Georg Grimm

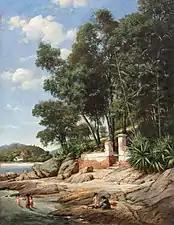
Cavalão Hill in Niterói (Gold Medal winner, 1884)

He was the son of a successful carpenter and was initially trained to follow his father into the trade. When they were hired to do some work in the library at Rauhenzell Castle, he found himself fascinated by the art books and decided that he wanted to become a painter, so he worked his way across Bavaria, finally arriving in Munich in 1868, where he had accumulated just enough money to study at the Academy of Fine Arts under Karl von Piloty and Franz Adam. Despite living in abject poverty, he completed his studies successfully. He briefly served in the Franco-Prussian War, where he met the painter Thomas Georg Driendl, who would later join him in Brazil and work with him on several projects.